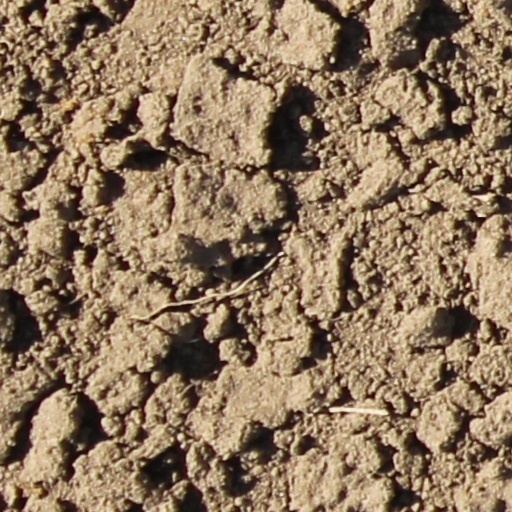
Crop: wheat